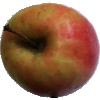
Label: images